Augusta Dorothea, Abbess of Gandersheim

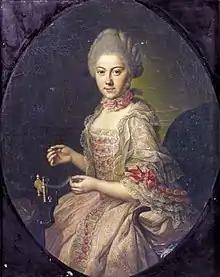
Auguste Drothea Herzogin von Braunschweig-Wolfenbüttel by A.R. de Gasc

Augusta Dorothea of Braunschweig-Wolfenbüttel (2 October 1749 – 10 March 1810), was Princess Abbess of Gandersheim Abbey from 1778 until 1810. She was the last sovereign Princess Abbess of Gandersheim.